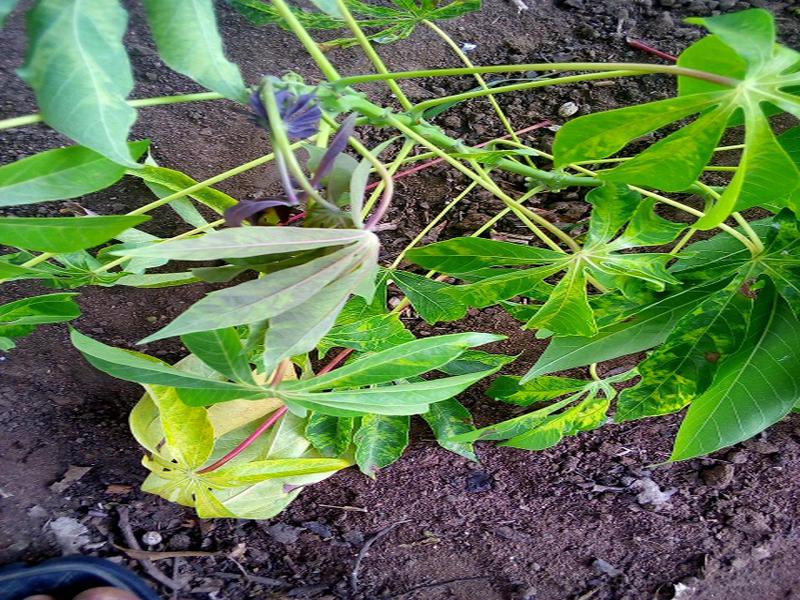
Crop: cassava
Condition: mosaic_disease